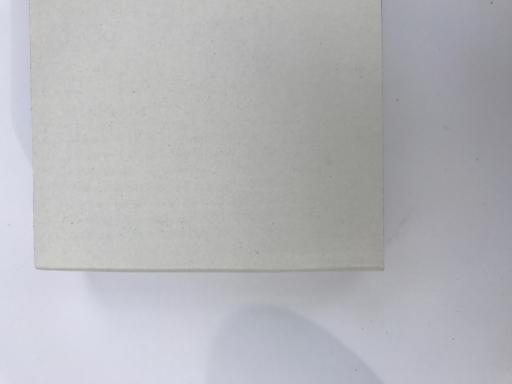
Label: cardboard